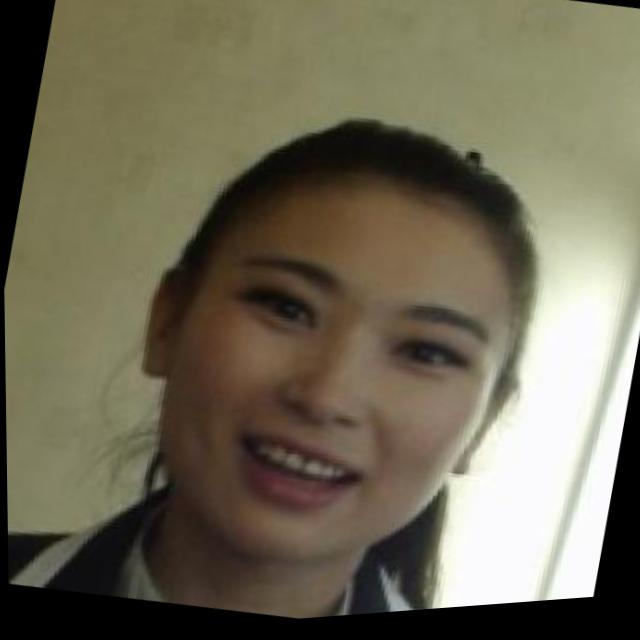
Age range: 21-44